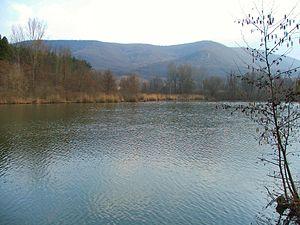
Le parc national Danube–Ipoly est un parc national de Hongrie. Il fut créé en 1997. Son nom fait référence à la confluence entre le Danube et l'Ipoly.